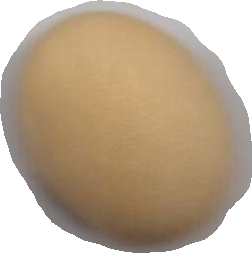
Variety: Anjasmoro